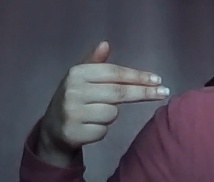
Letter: ghain